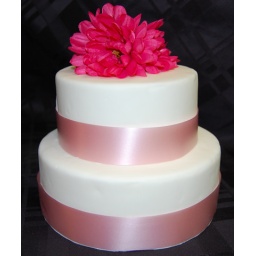
Wedding cake - pretty in pink